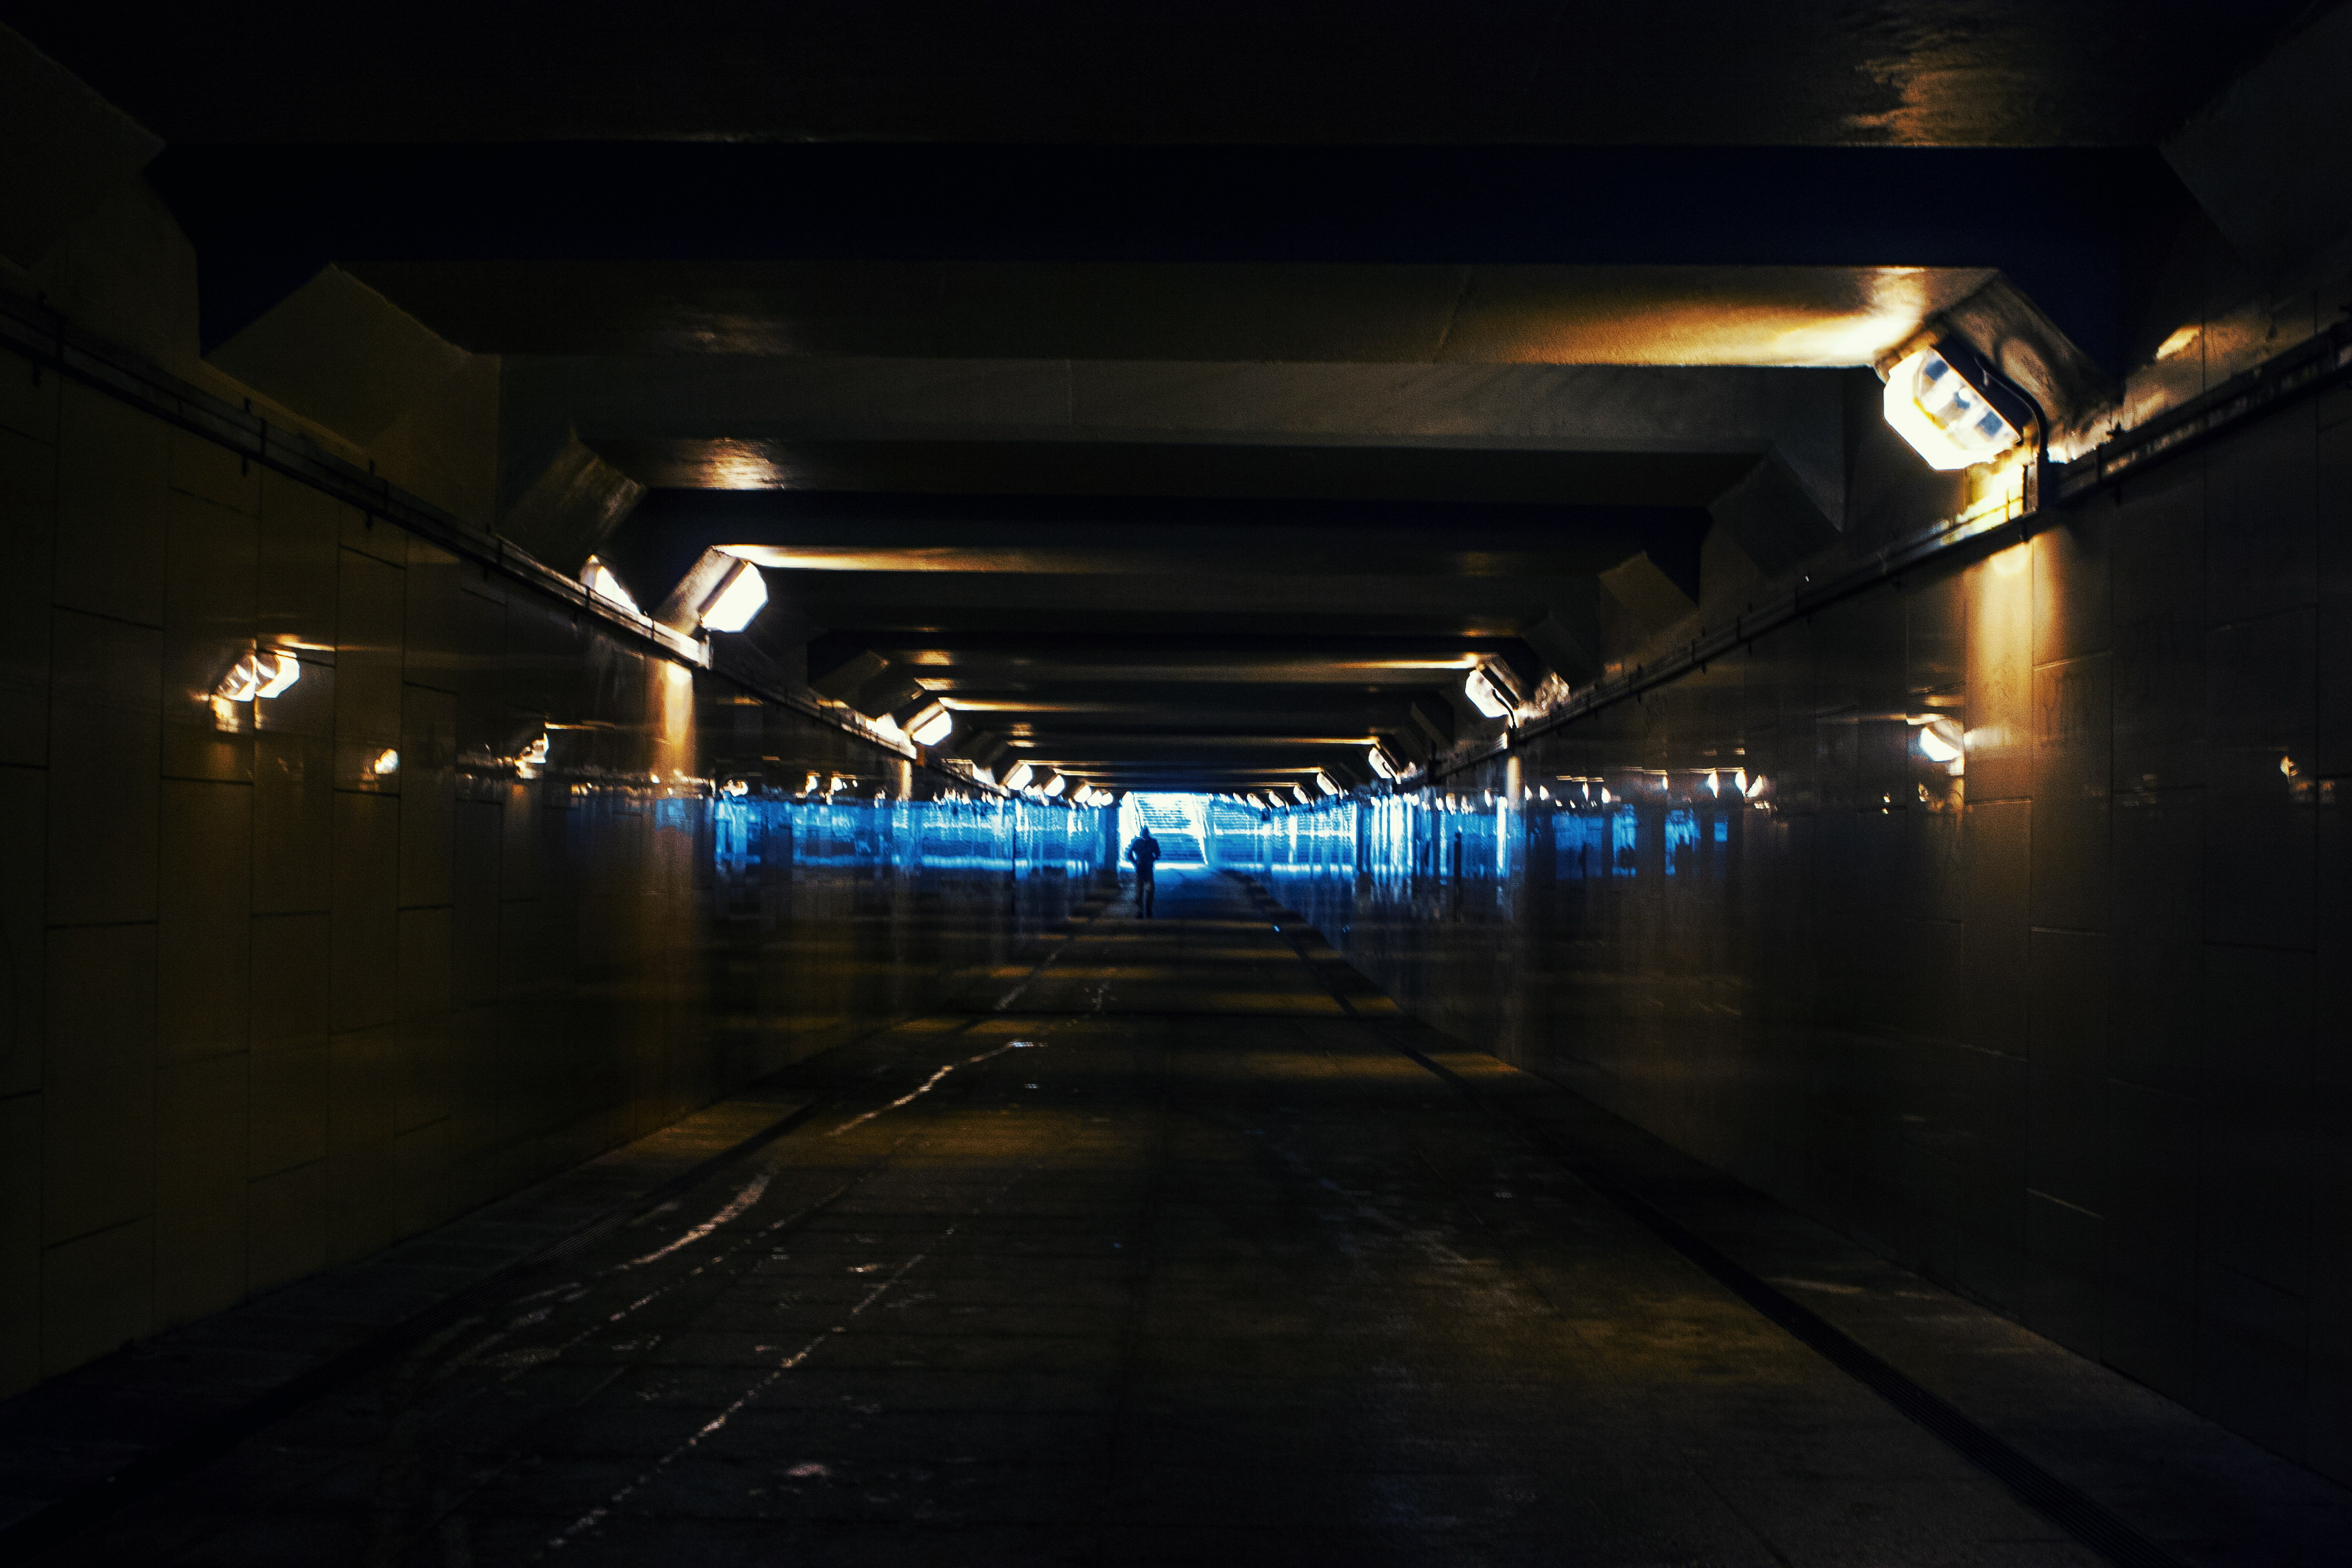
images, automotive lighting, electricity, road surface, sky, asphalt, street light, building, gas, Tints and shades, midnight, road, symmetry, city, electric blue, space, parking, darkness, tunnel, public transport, concrete, public utility, electrical supply, street, parking lot, subway, light fixture, night, ceiling, reflection, art, evening, lane, fluorescent lamp, flooring, Security lighting, neon, shadow